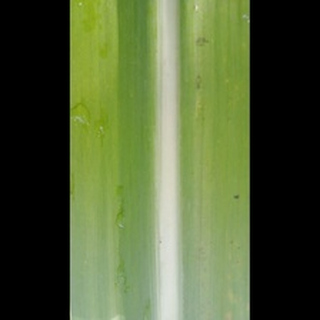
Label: healthy_sugarcane